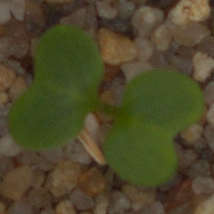
Label: charlock